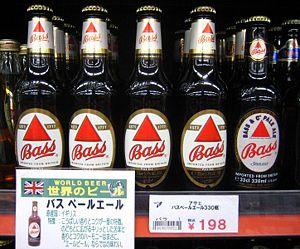
La Bass Brewery, ou brasserie Bass, fut fondée en 1777 par William Bass à Burton upon Trent au Royaume-Uni. La marque principale était la Bass Pale Ale, qui fut un temps la bière la plus vendue au Royaume-Uni. En 1877, Bass était devenu la plus grande brasserie du monde avec une production annuelle d'un million de tonneaux. Elle était exportée dans tout l'Empire britannique et le triangle rouge représentant l'entreprise devint la première marque déposée du Royaume-Uni.